Peacock Fountain

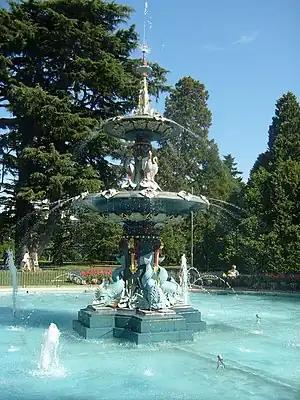
Peacock Fountain in 2008

The Peacock Fountain was bought by the Christchurch Beautifying Society from money bequeathed by John Thomas Peacock, a trader, politician and philanthropist. The fountain was unveiled in 1911, moved to a new location some years later, and put into storage in 1949. After a $270,000 renovation, it was commissioned again in 1996, in its third location in the Christchurch Botanic Gardens. It has an elaborate colour scheme and is a much photographed tourist attraction.